Paris Cemetery (Paris, Idaho)

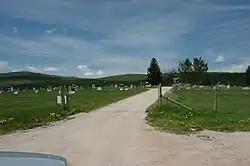
Photo from 2011

The Paris Cemetery in Bear Lake County, Idaho, near Paris, Idaho, was established in 1870. It was listed on the National Register of Historic Places in 1982.